France national rugby league team

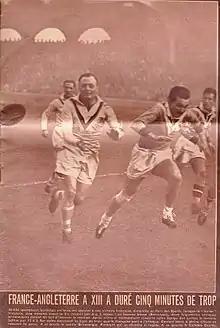
"The match between France and Great Britain lasted excessively for five minutes" Miroir print" n°130 29 November 1948

In 1951 France embarked on their first ever tour of Australasia, coached by Robert Samatan and led by the legendary chain-smoking fullback, Puig Aubert. Their flamboyant style of unorthodox attacking rugby attracted huge crowds. When the two nations met for the first Test, the match became the first "all ticket" international to be staged at the Sydney Cricket Ground, and attracted a crowd of over 60,000. On Saturday 30 June 1951, Australia secured a hard-fought second Test victory over France in Brisbane by 23 points to 11. The third Test took place at Sydney Cricket Ground three weeks later before a crowd of 67,009. Late tries from Duncan Hall and Brian Davies could not prevent the Kangaroos from suffering an embarrassing 35-14 defeat. France played 28 matches during the three-month tour, winning 21 matches, drawing twice and losing just five times.